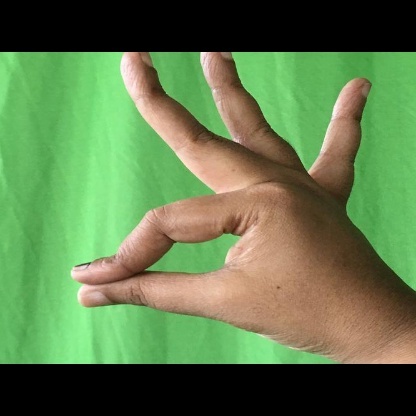
Mudra: Hamsasyam